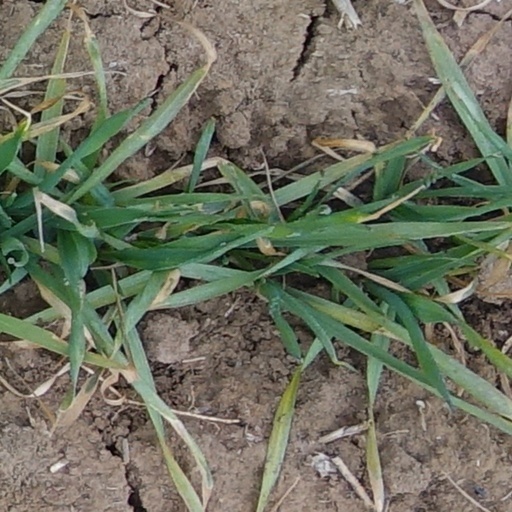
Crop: wheat